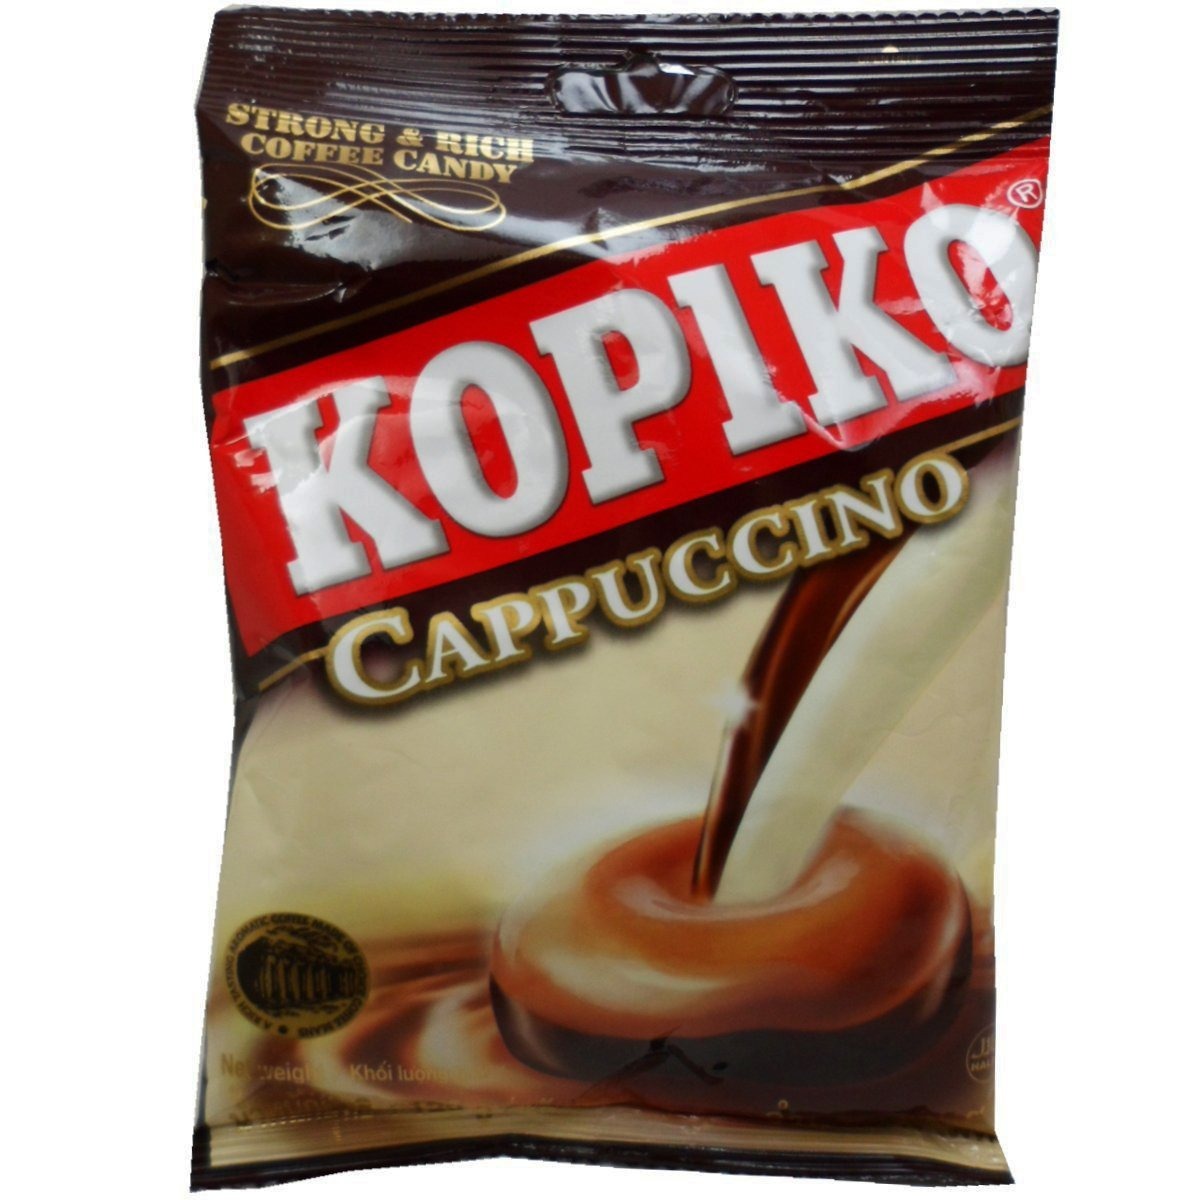
Item Name: Kopiko Cappuccino Flavor Strong & Rich Coffee Candy 120 G. X 2 Bags
Value: 2.0
Unit: Count

Price: 9.25